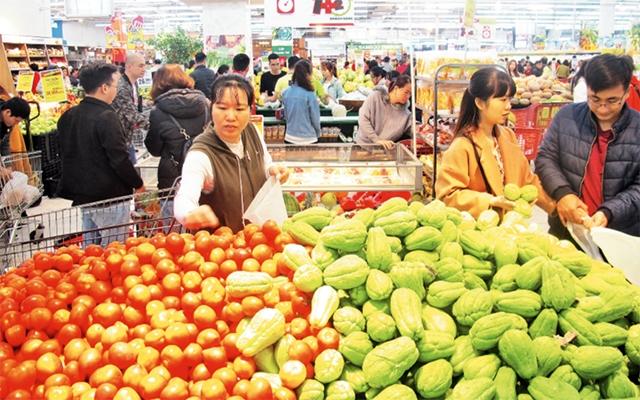
có hai người đang đứng lựa trái cây ở chung quầy hàng với người phụ nữ đang cầm túi nhựa